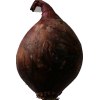
Label: red_onion